Fashion

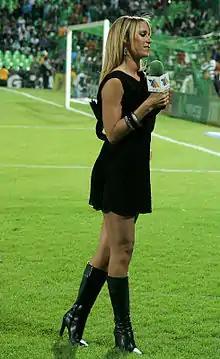
Mexican sports reporter Inés Sainz wearing a little black dress and knee-high boots

Fashion is inherently a social phenomenon. A person cannot have a fashion by oneself, but for something to be defined as fashion, there needs to be dissemination and followers. This dissemination can take several forms; from the top-down ("trickle-down") to bottom-up ("bubble up/trickle-up"), or transversally across cultures and through viral memes and media ("trickle-across").